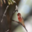
Label: bird